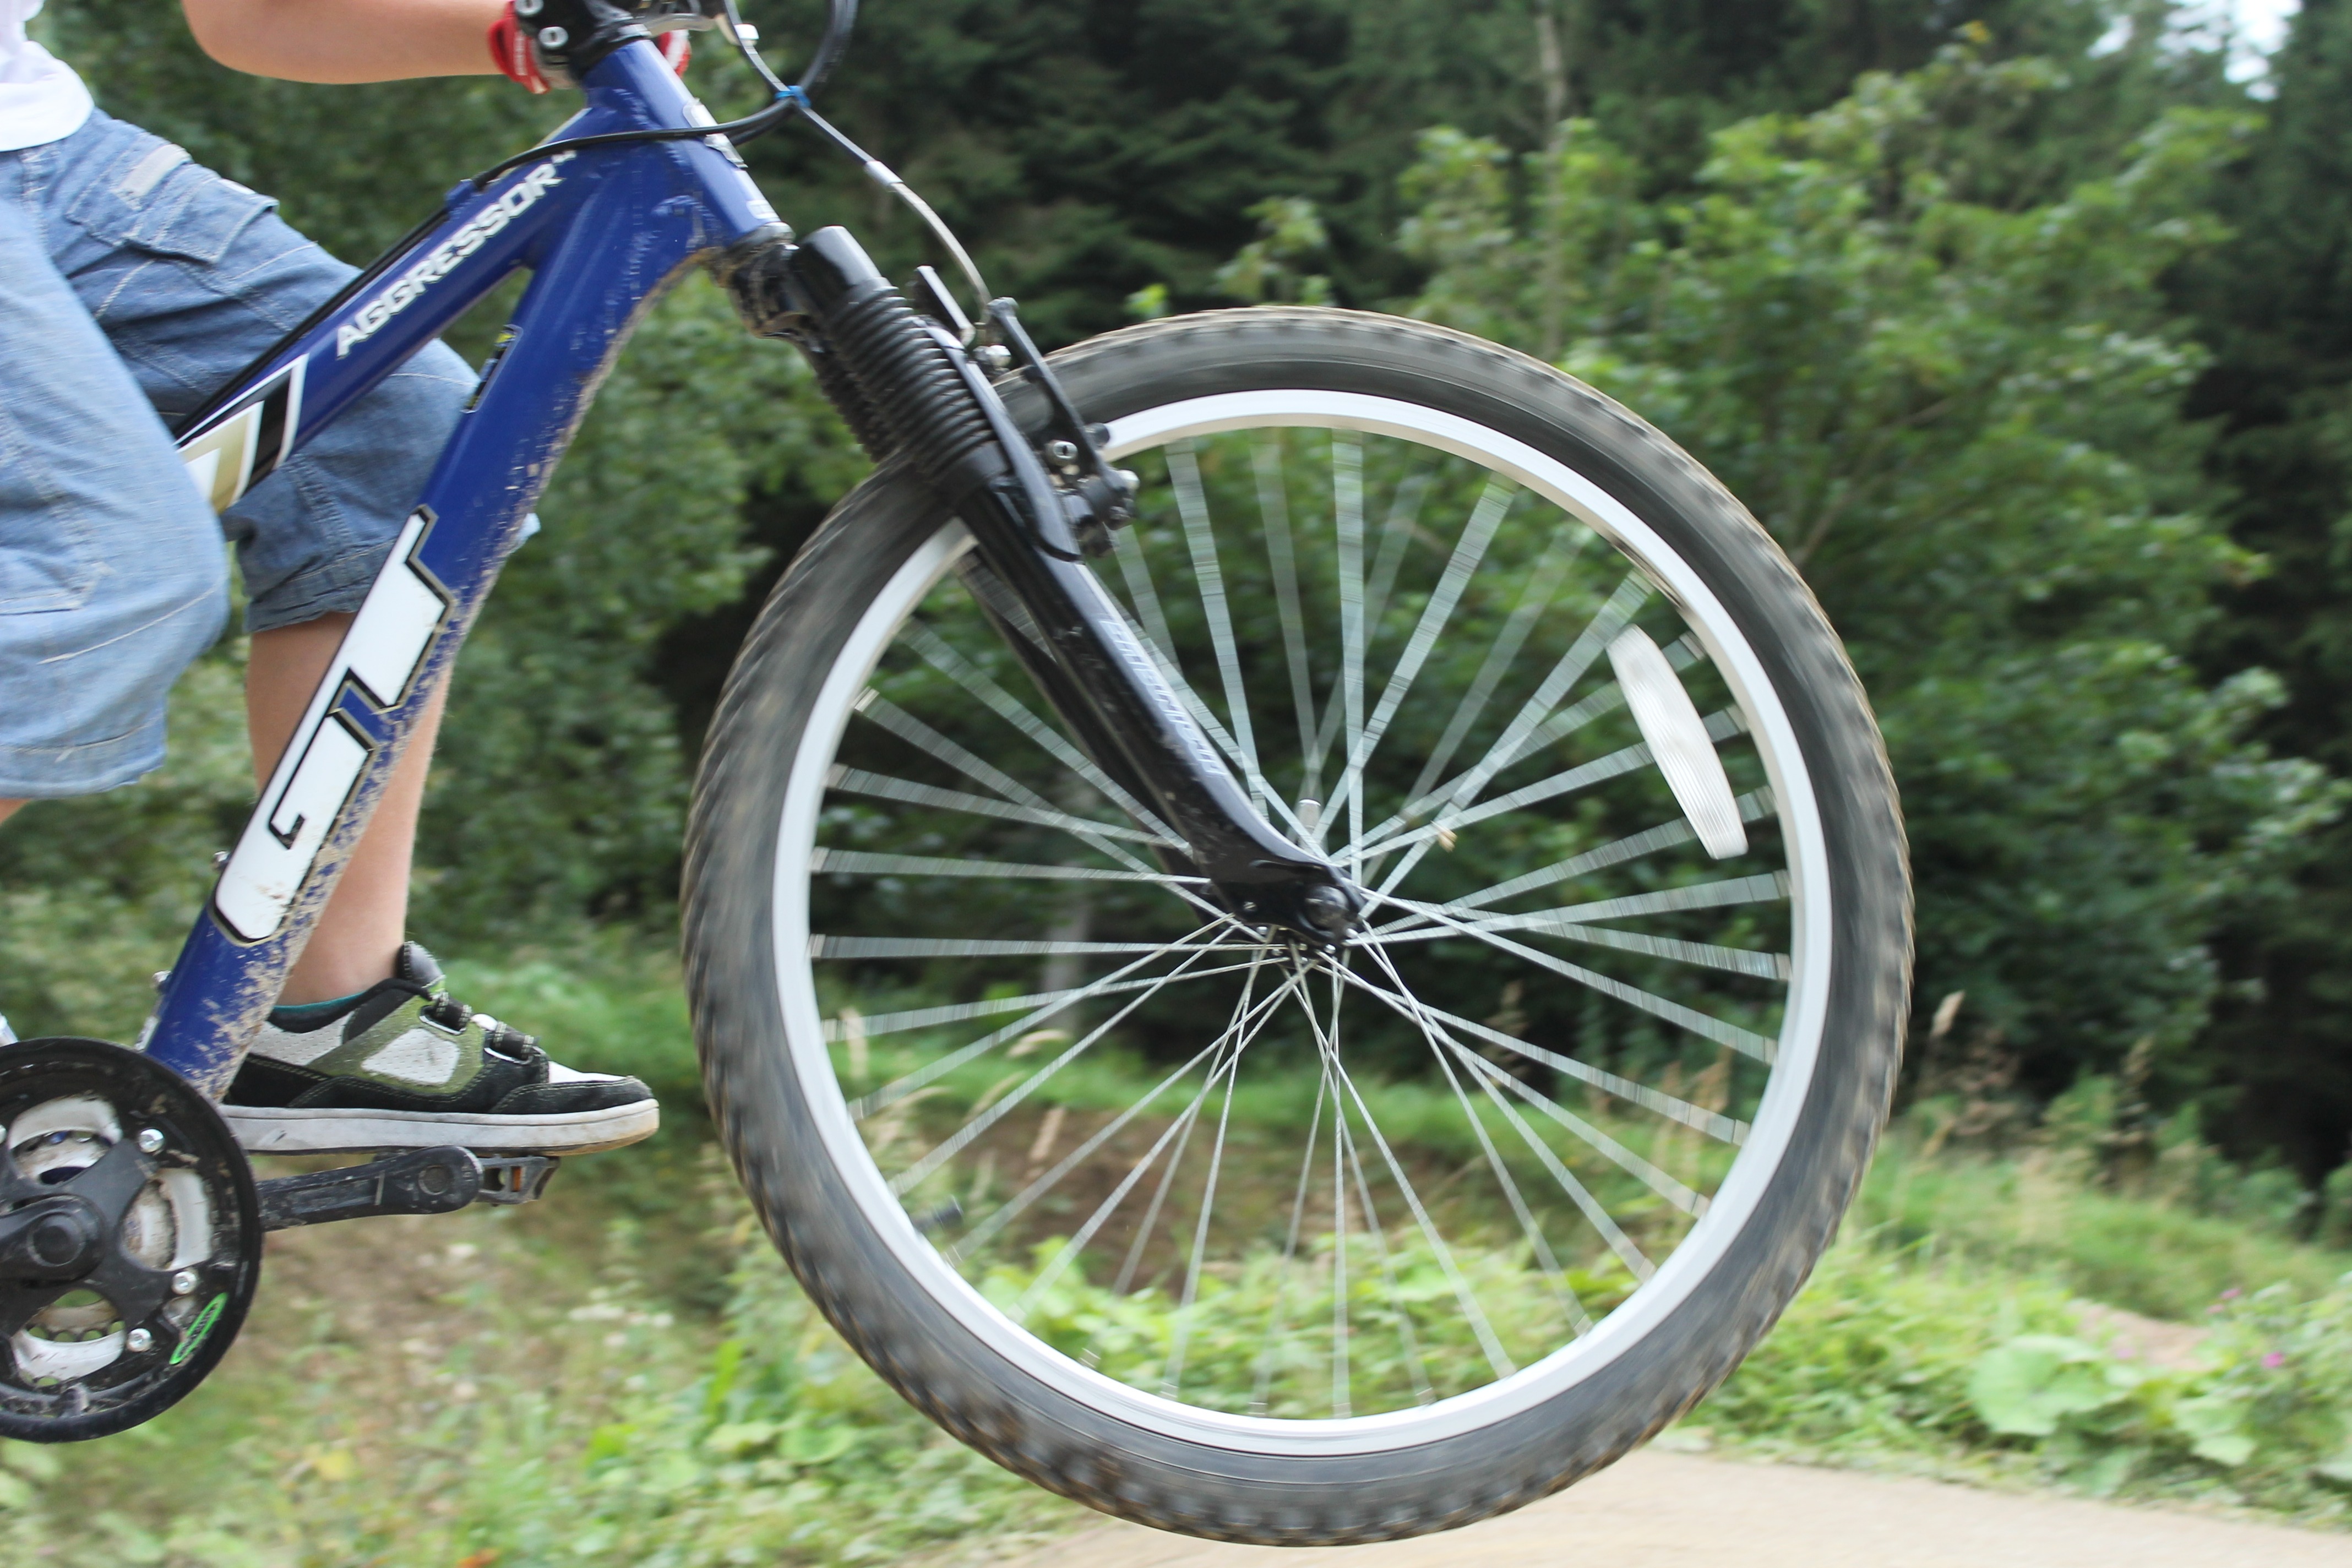
wheel, bicycle, bike, jump, rider, vehicle, spoke, action, child, extreme sport, sports equipment, mountain bike, outside, sports, biking, rim, leaping, freeride, mountain biking, bicycle frame, bicycle wheel, cycle sport, cyclo cross bicycle, bicycle racing, downhill mountain biking, bicycle motocross, bmx bike, freestyle bmx, road bicycle, racing bicycle, hybrid bicycle